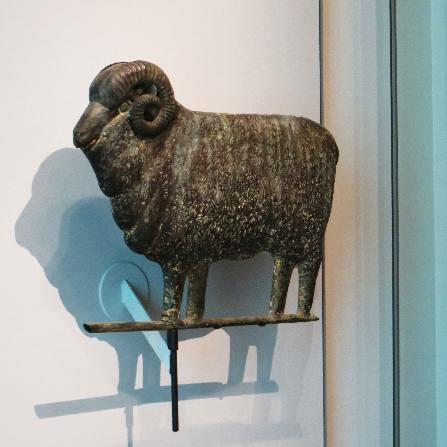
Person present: No